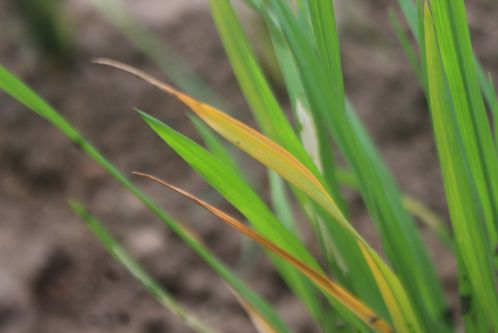
Disease: Tungro